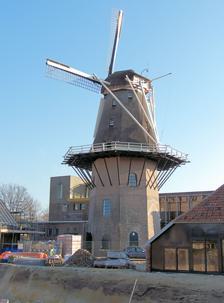
Building: Concordia, Ede
Country: Netherlands
Year built: 1868
Dutch windmill For the gristmill in the United States, see Concordia Mill . This article relies largely or entirely on a single source . Relevant discussion may be found on the talk page . Please help improve this article by introducing  citations to additional sources . Find sources: "Concordia, Ede" – news · newspapers · books · scholar · JSTOR ( February 2012 ) Concordia Concordia, Ede, March 2010 Origin Mill name Concordia molen Mill location Ede, Netherlands Coordinates 52°2′48.87″N 5°39′56.91″E / 52.0469083°N 5.6658083°E / 52.0469083; 5.6658083 Year built 1868 Information Purpose Grain mill Type Smock mill Storeys Three-storey smock Base storeys Three-storey base Smock sides Eight-sided smock No. of sails Four sails Type of sails Common sails Windshaft Cast iron Winding Tailpole and winch Concordia is a smock mill in Ede , the Netherlands , which is maintained in working order. The mill is listed as Rijksmonument number 14469. History The mill was built in 1868 to replace an earlier mill that burnt down in 1865, which was believed to date back to the 17th century. The new mill would partly originate from Zaan , where it was used as a sawmill . In Ede, however, the mill was used mainly for milling grain and to extract oil from beechnuts . Description The mill is octagonal and has a tapered brick base with a wooden thatch superstructure . The hood is made of reeds. Gable on the east side of the reel, with the inscription " JW van de Craats / EDU 26 OCT. 1889. " Inside the mill remains various parts of the machinery. References